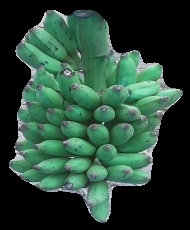
Variety: elakki-bale
Grade: grade3